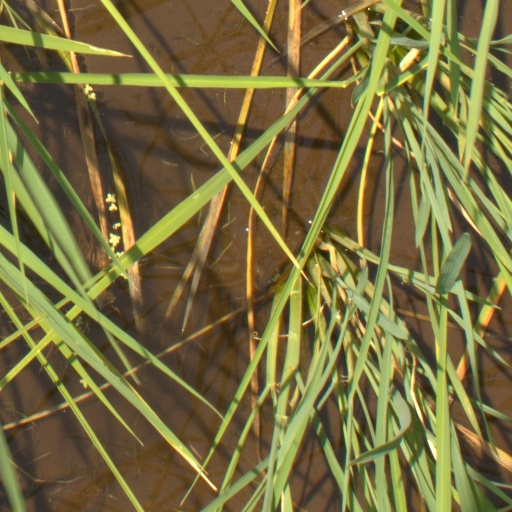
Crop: rice